Tujetsch

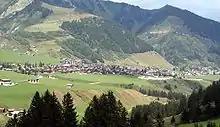
Sedrun village, part of Tujetsch.

Tujetsch has an area, , of . Of this area, 25.7% is used for agricultural purposes, while 10.8% is forested. 1.4% is settled (buildings or roads) while the remainder (62%) is non-productive (rivers, glaciers or mountains).